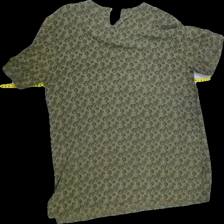
View: back
Type: Blouse
Category: Ladies
Brand: Lindex
Colors: Green
Material: 100%silk
Pattern: Geometric print
Cut: C-collar, Regular
Size: 42
Season: Autumn
Damage: 1
Price range: <50
Recommended usage: Export